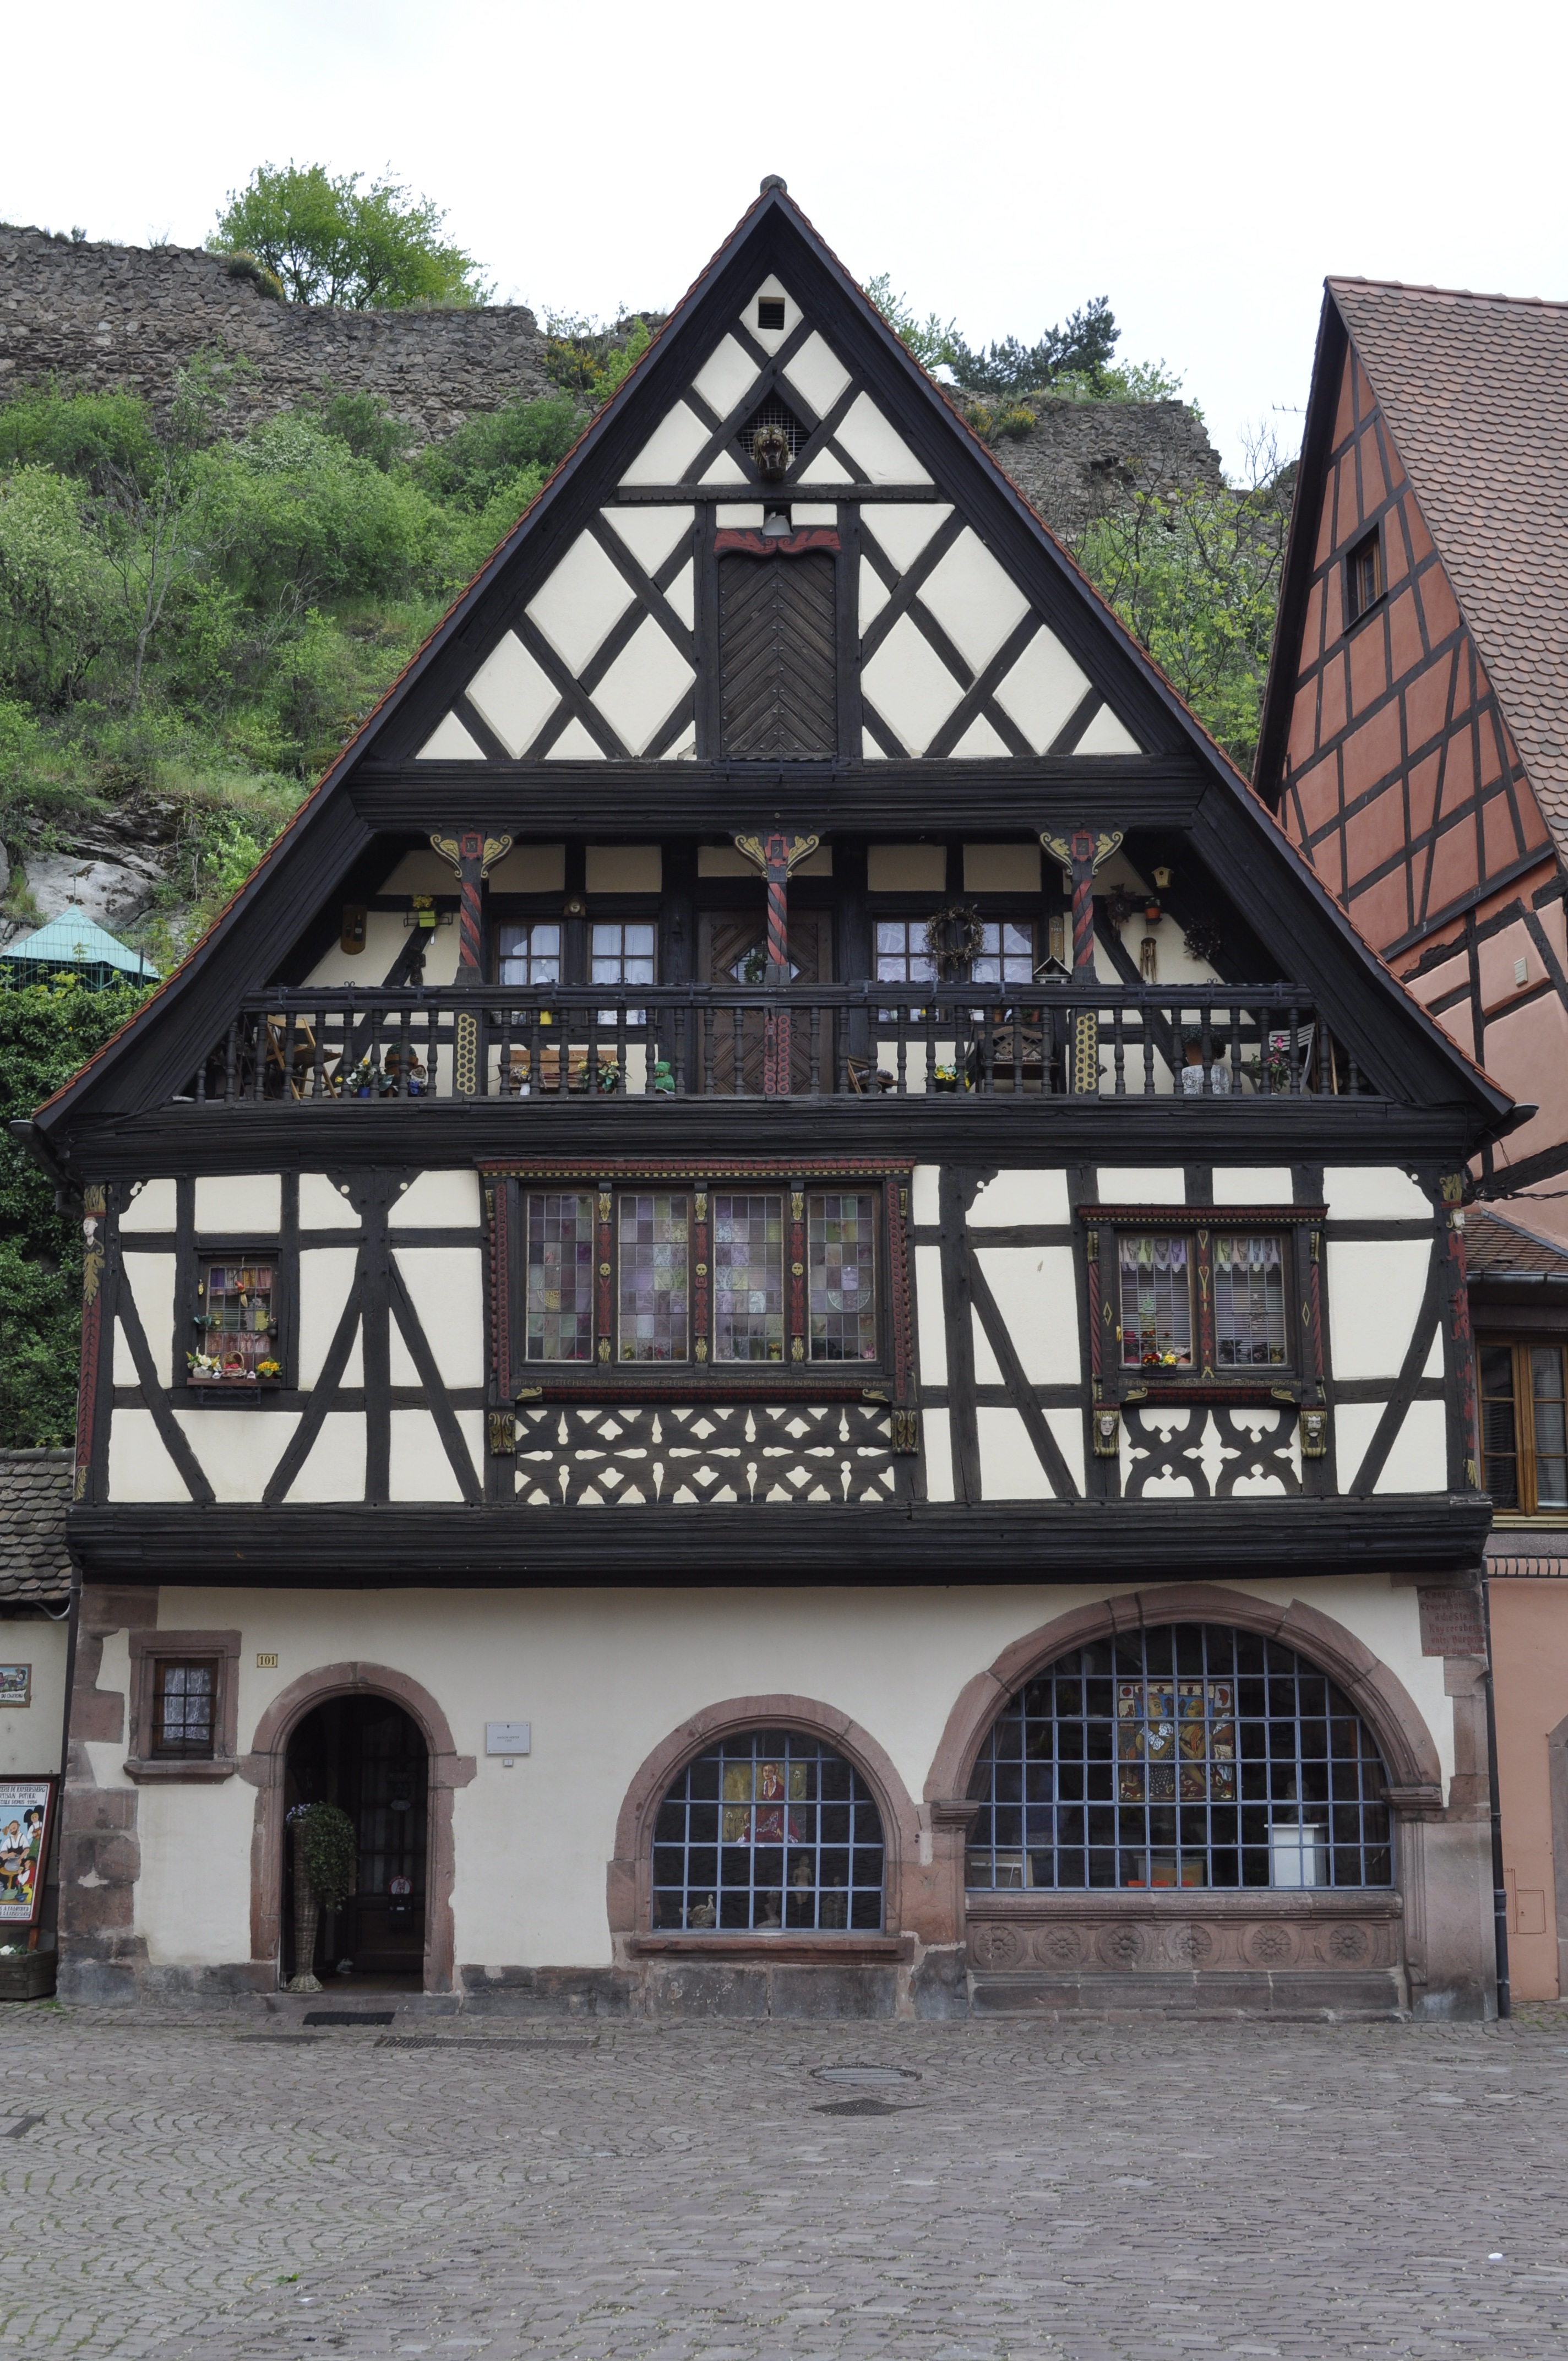
architecture, mansion, house, window, town, building, home, cottage, landmark, facade, chapel, switzerland, estate, kaysersberg, chalet style